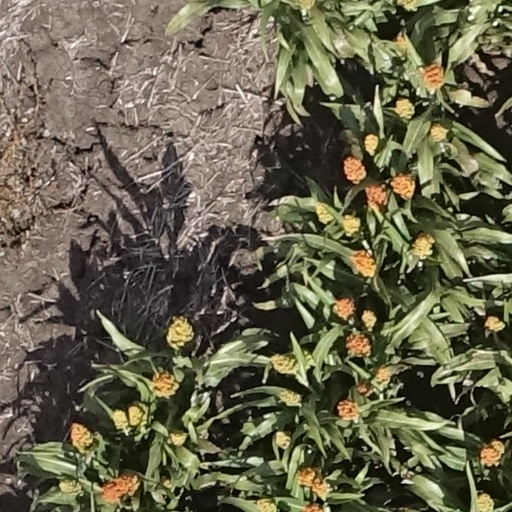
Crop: sorghum